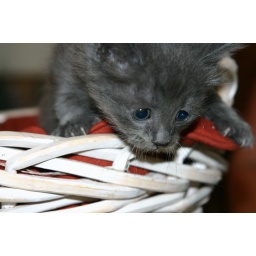
gray kitten in a basket